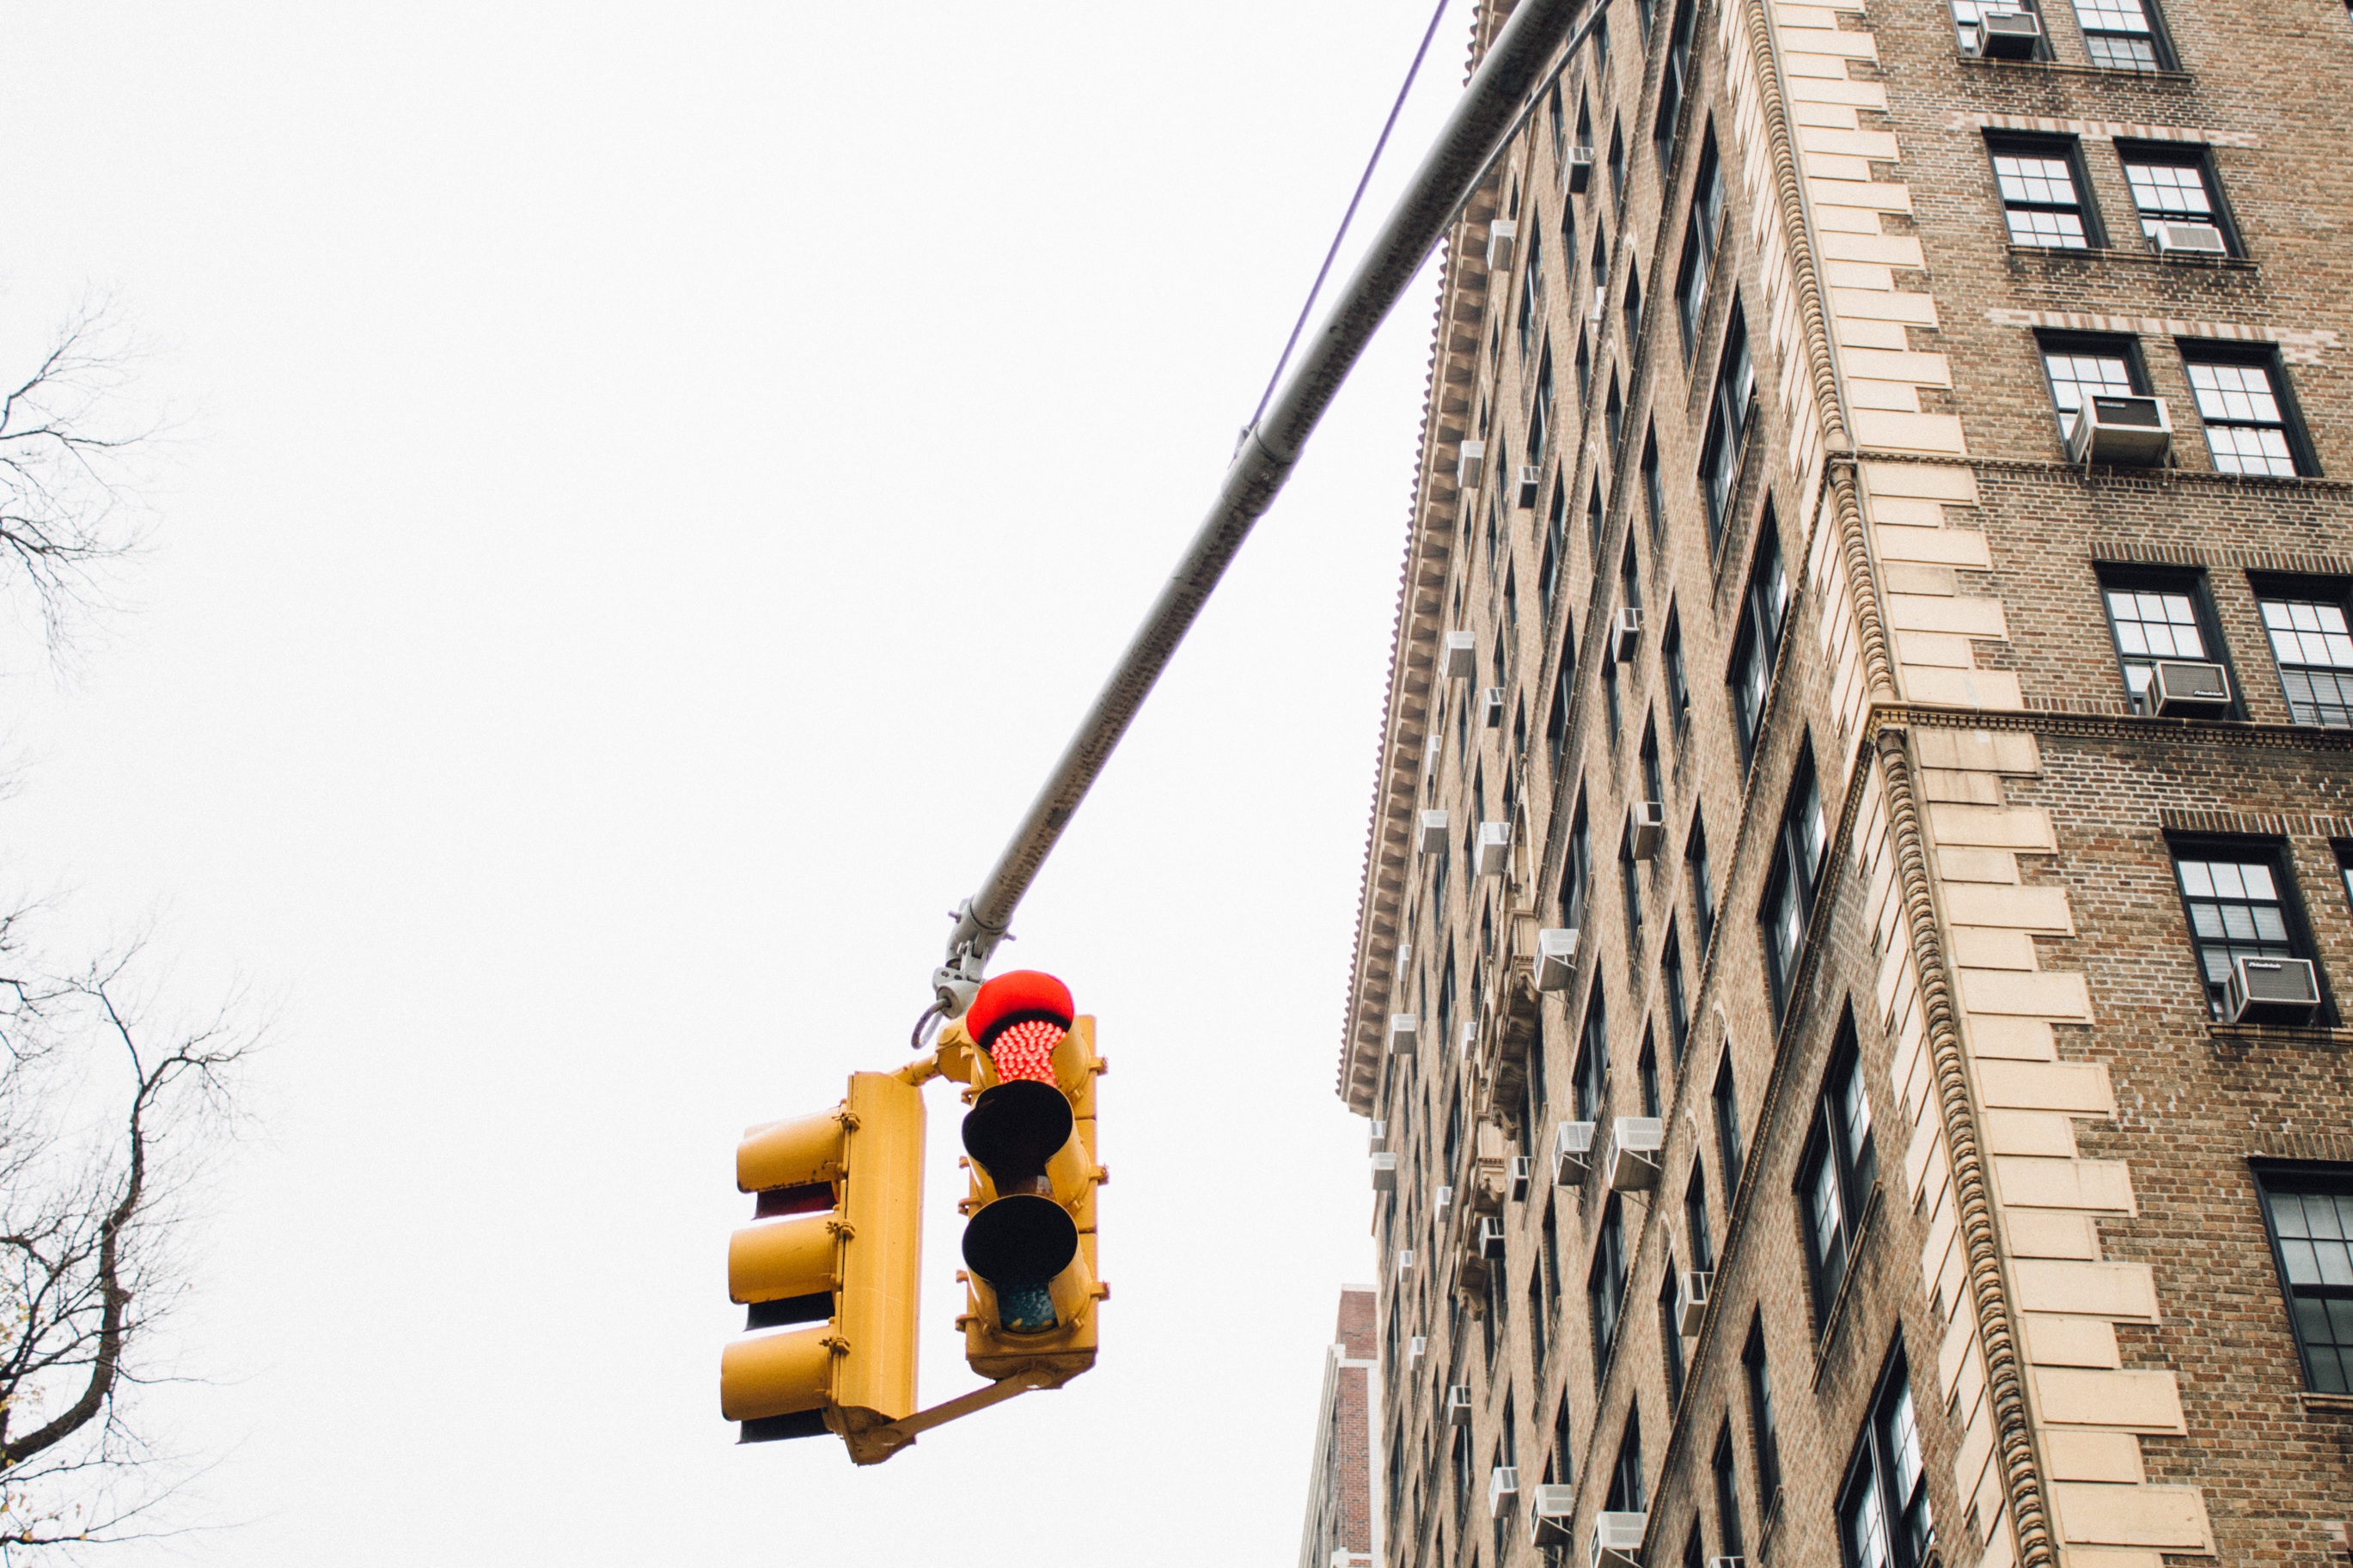
wood, wall, lighting